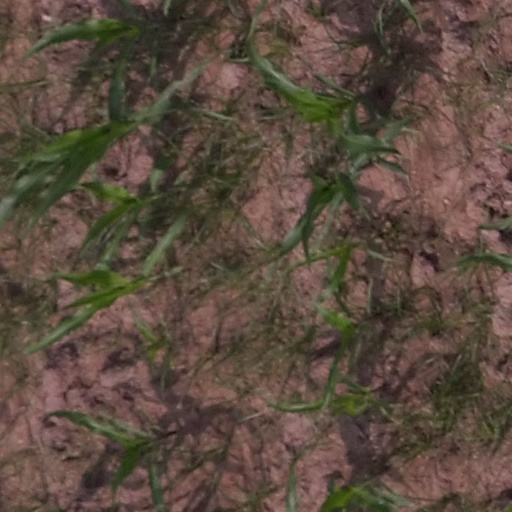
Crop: maize; corn